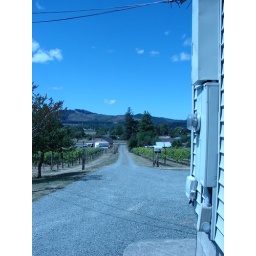
Myrtle point crater lake real estate houses in Oregon 2007 039